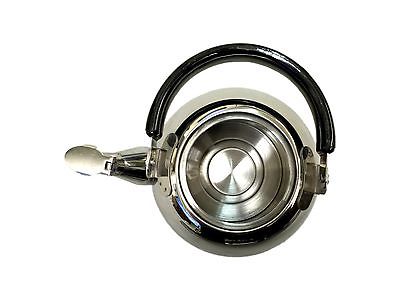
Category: kettle